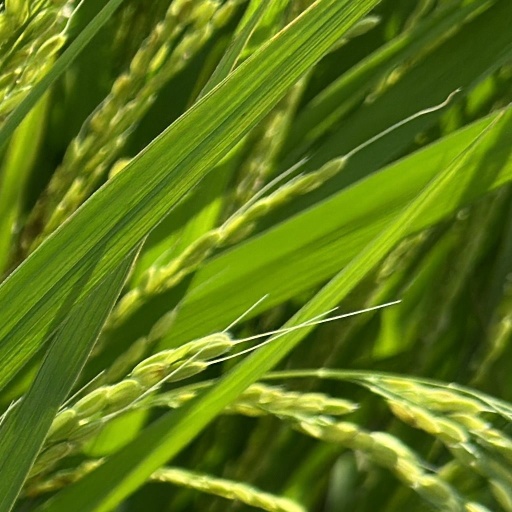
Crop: rice